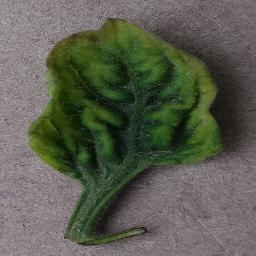
Label: Tomato___Tomato_Yellow_Leaf_Curl_Virus